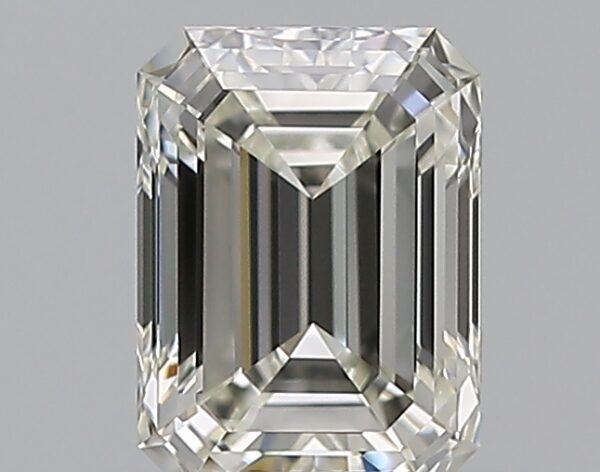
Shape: emerald
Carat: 0.77
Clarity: VVS1
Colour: J
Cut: EX
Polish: EX
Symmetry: EX
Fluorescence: N
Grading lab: GIA
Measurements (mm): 6.04 x 4.45 x 3.03